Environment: real
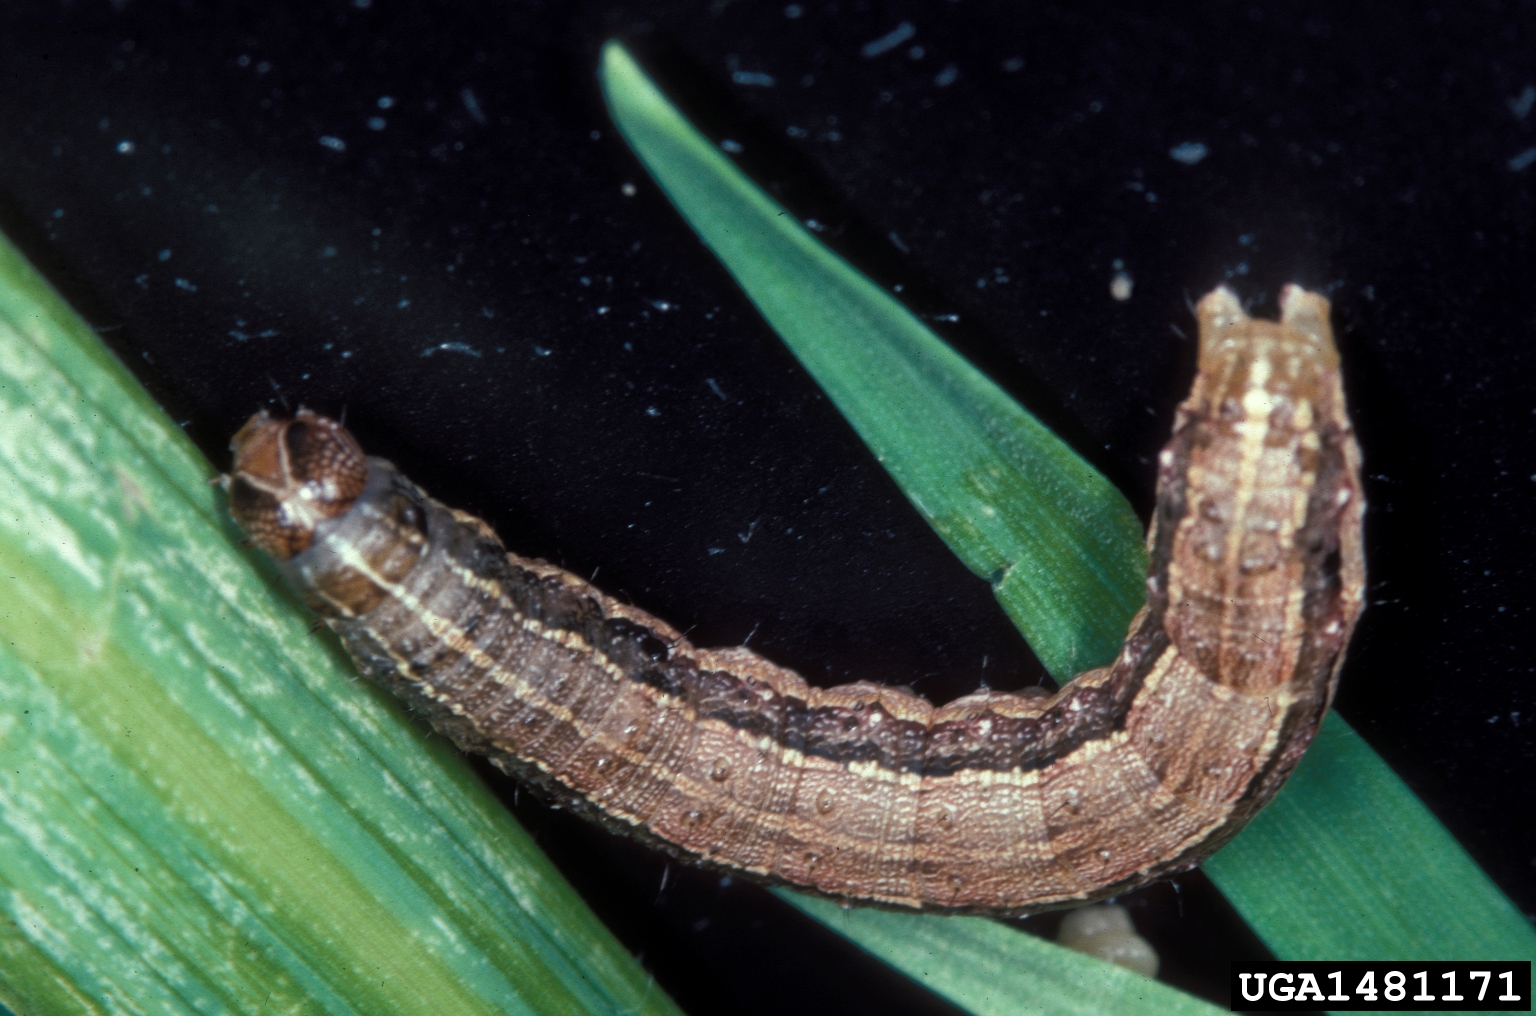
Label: fall_armyworm